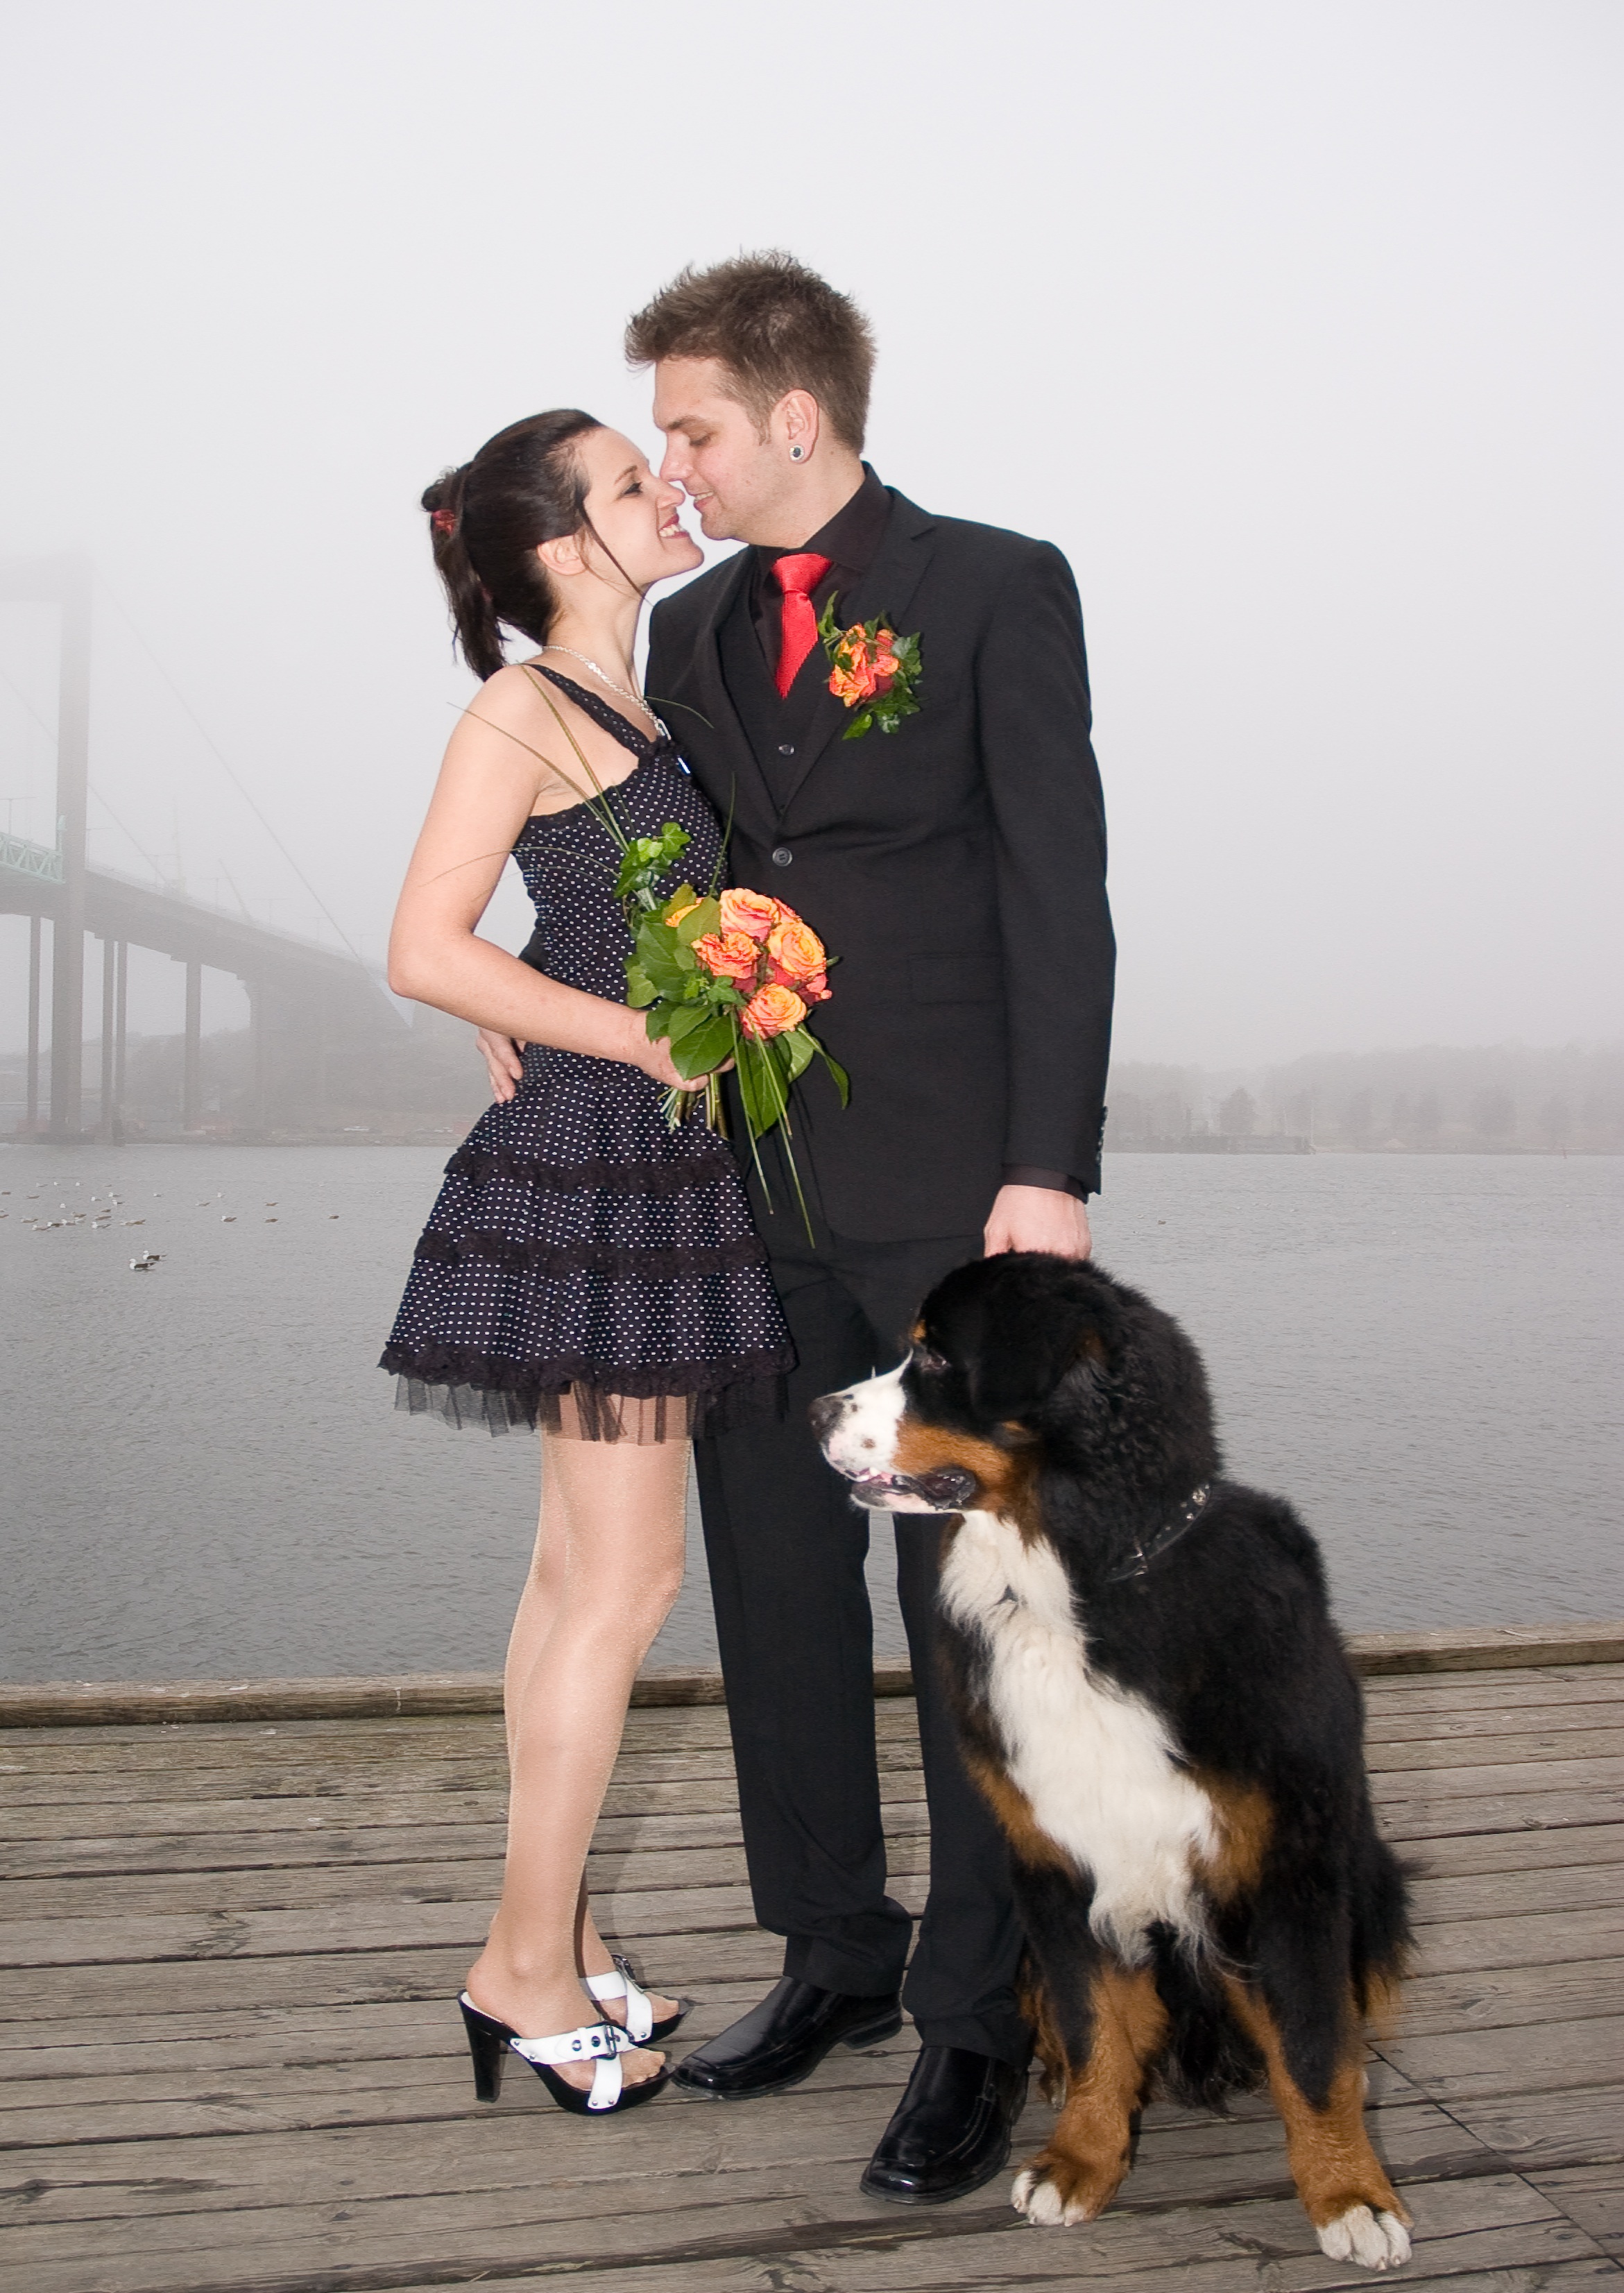
dog, male, love, together, wedding, married, family, gothenburg, interaction, coupple, dog like mammal